Izzy the Frenchie

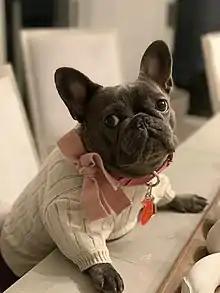
Izzy in New York City

In 2021, Izzy was named the Top Social Media Animal of the year by Webby People's Voice Awards. She was previously nominated in same Social Animal category for the 2020 edition alongside The Dodo, and was conferred the 2020 Webby Awards Honoree.